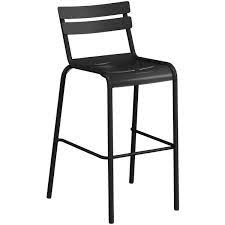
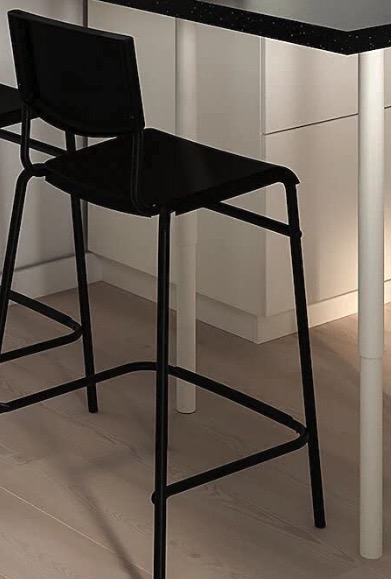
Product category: stool
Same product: no